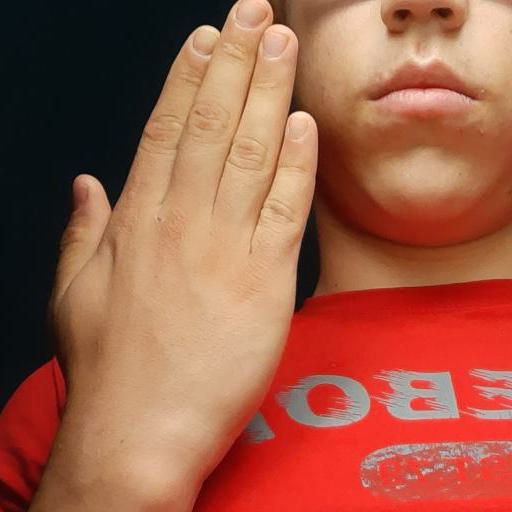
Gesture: stop_inverted